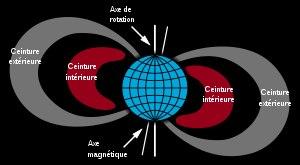
La ou les ceinture de radiations de Van Allen, ainsi nommées en l'honneur du physicien américain James Alfred Van Allen, sont une zone toroïdale de la magnétosphère de la Terre qui entoure l'équateur magnétique et contient une grande densité de particules énergétiques provenant du vent solaire. La rencontre de ces particules avec les molécules de la haute atmosphère terrestre est à l'origine des aurores polaires.
L’ascenseur spatial est un type de transport spatial entre la surface et une orbite autour de la Terre.
Une ceinture de rayonnement ou ceinture de radiations est une région de la magnétosphère de certaines planètes dans laquelle des particules chargées à haute énergie sont piégées par le champ magnétique de la planète.